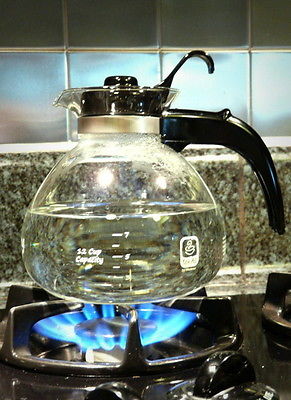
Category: kettle